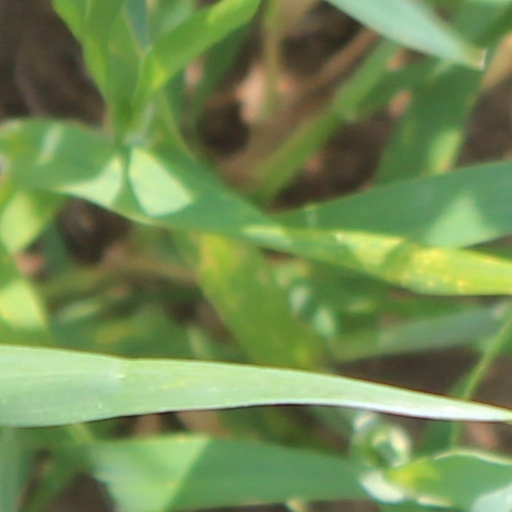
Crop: wheat